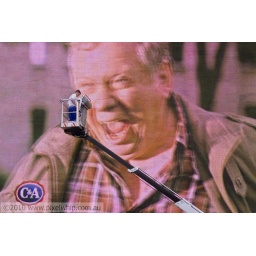
guy washes large video wall in west berlin